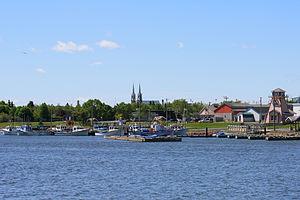
La rivière du Petit-Tracadie, ou Petite rivière Tracadie, est un cours d'eau du nord-est du Nouveau-Brunswick, au Canada.
Tracadie-Sheila est une ancienne municipalité canadienne du comté de Gloucester, dans le Nord-Est du Nouveau-Brunswick. Elle est née, le 1ᵉʳ janvier 1992, de la fusion de la ville de Tracadie et du village de Sheila et de l'annexion de certains territoires non organisés limitrophes. Elle est toutefois dissoute le 1ᵉʳ juillet 2014 et divisée en deux quartiers de la nouvelle municipalité régionale de Tracadie. Tracadie-Sheila est un centre de services pour les localités environnantes et même pour l'ensemble de la Péninsule acadienne, avec notamment son hôpital. La ville connaît une croissance économique et démographique importante.
Tracadie est une municipalité régionale - la première du genre dans la province - qui a été formée au Nouveau-Brunswick le 1ᵉʳ juillet 2014. Cette constitution fait suite à un plébiscite tenu le 2 décembre 2013, dont le résultat est confirmé par un second dépouillement le 6 décembre suivant. La nouvelle municipalité comprend la ville de Tracadie-Sheila ainsi que 18 districts de services locaux ainsi que des parties de deux autres. La population s’élève à 15 843 habitants.